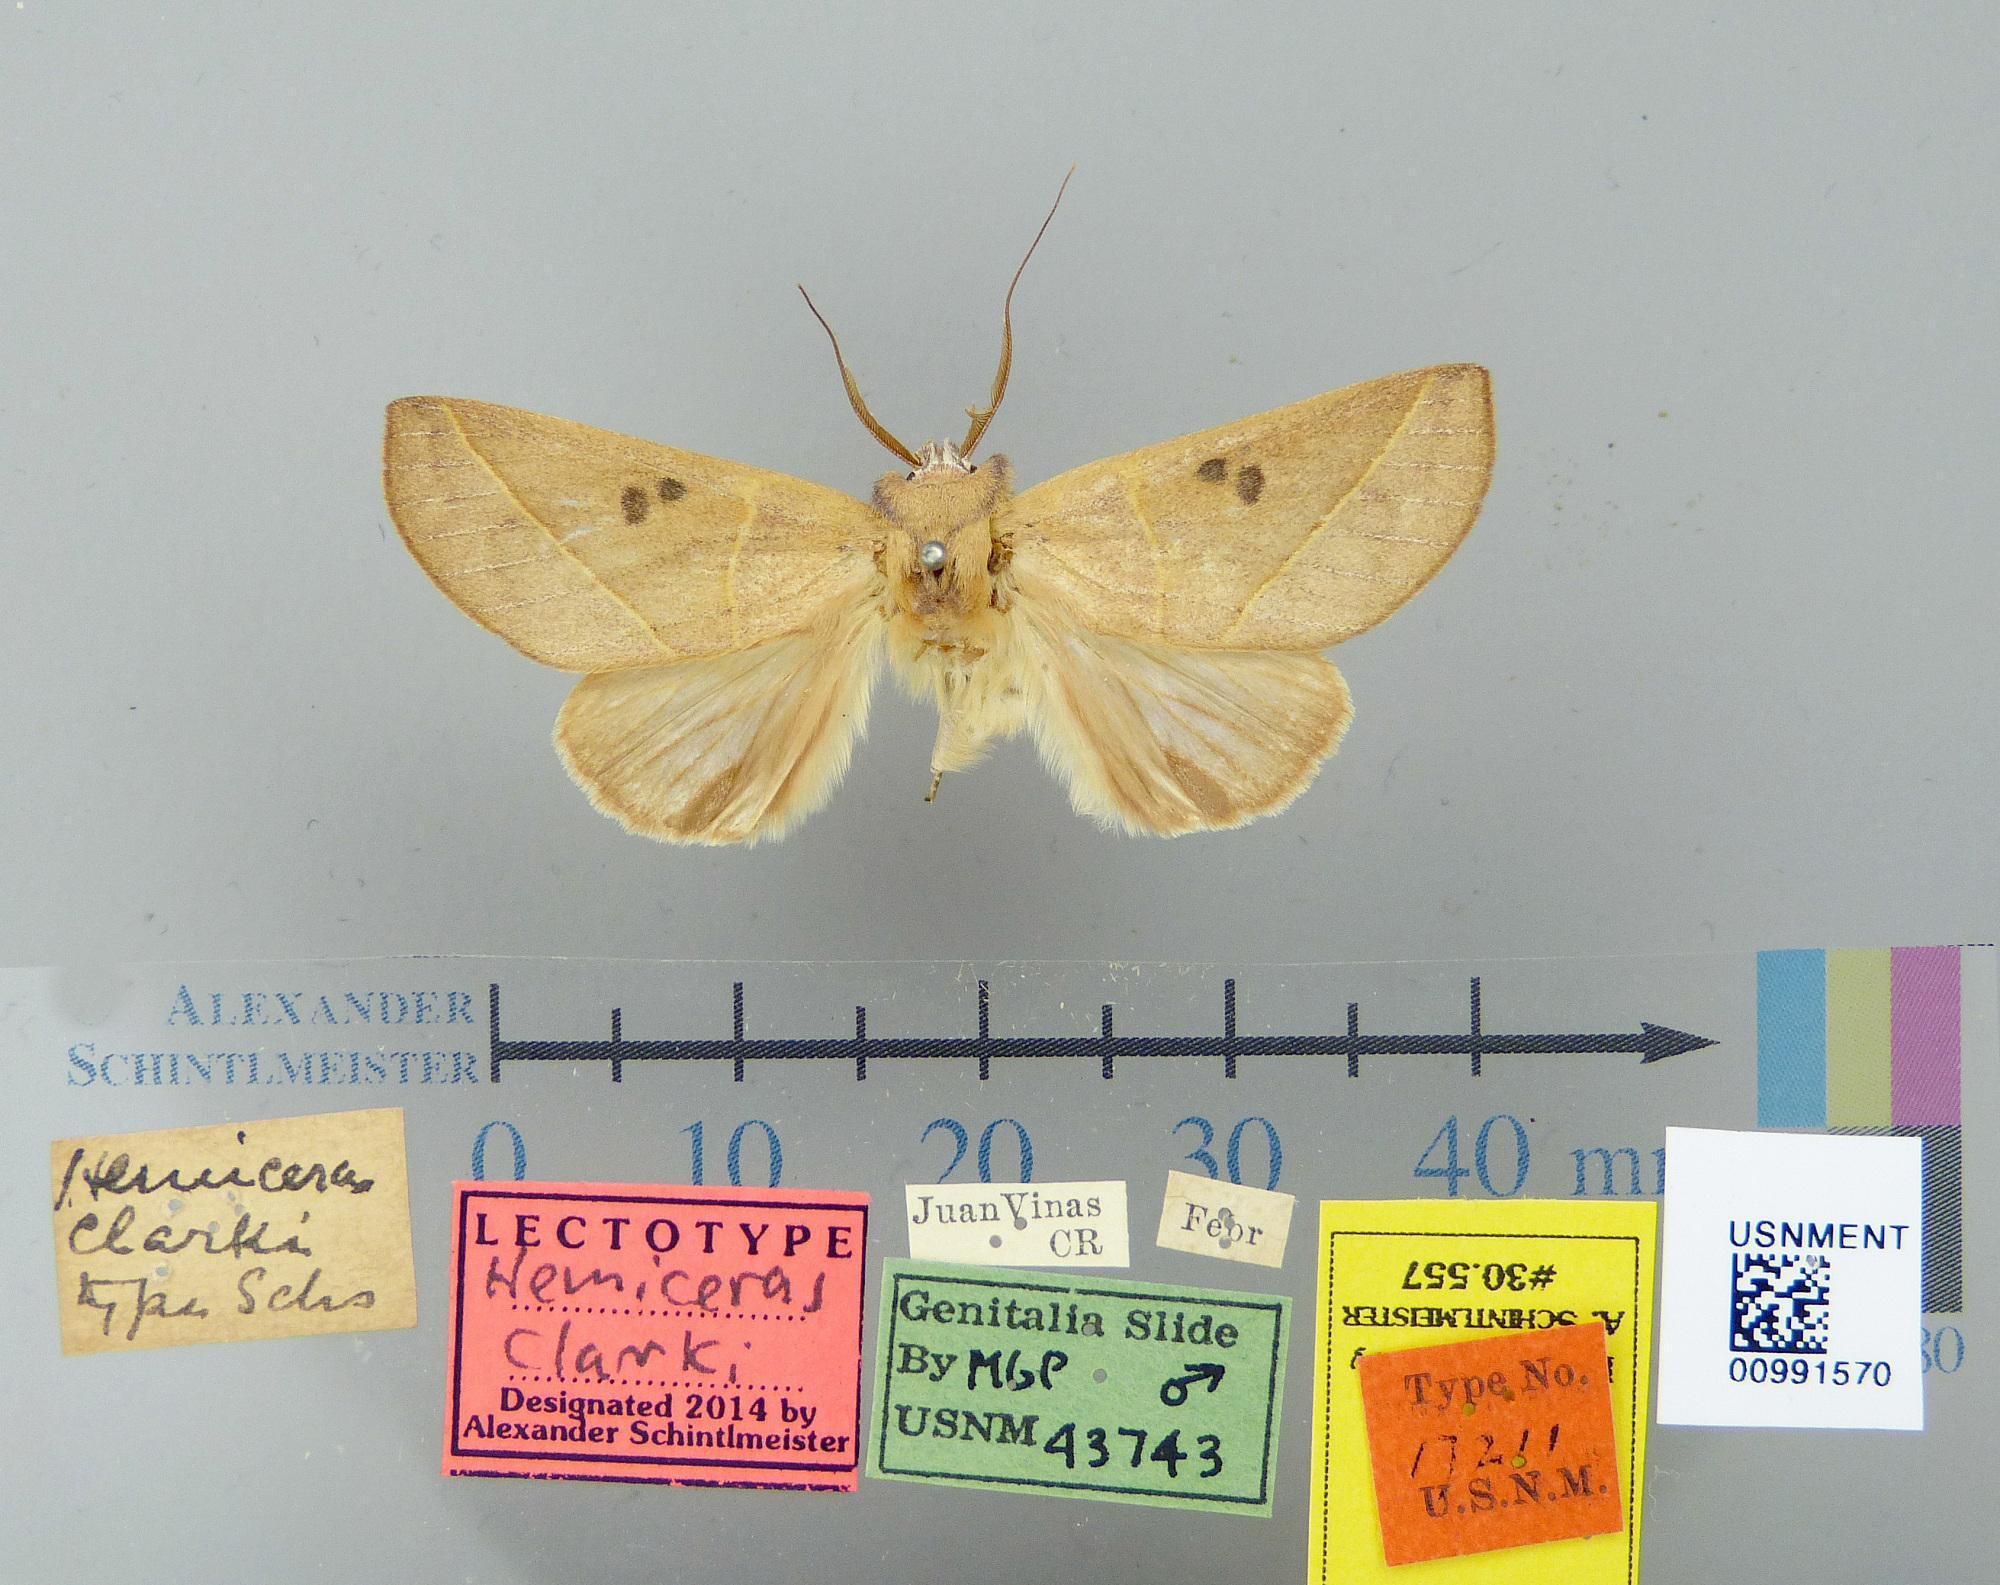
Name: Hemiceras clarki
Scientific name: Hemiceras clarki Schaus, 1911
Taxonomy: Animalia, Arthropoda, Insecta, Lepidoptera, Notodontidae
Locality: Juan Vinas, Unknown, Costa Rica